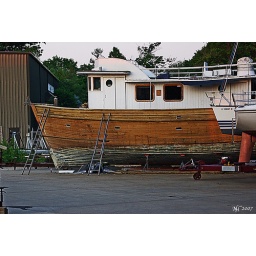
A cool wooden boat in for restoration at one of our local boat yards.